Ivan Shishman of Bulgaria

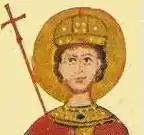
Engraving of Ivan Shishman as a child from the Tetraevangelia of Ivan Alexander

Ivan Shishman of Bulgaria ruled as emperor (tsar) of Bulgaria in Tarnovo from 1371 to 3 June 1395. The authority of Ivan Shishman was limited to the central parts of the Bulgarian Empire.